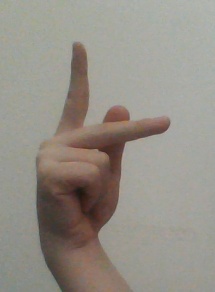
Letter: dha